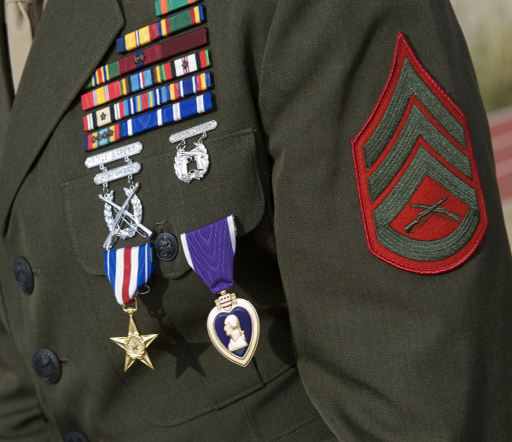
person wears person and fictional object he was awarded on tuesday .